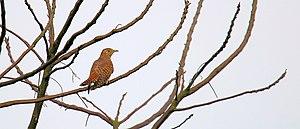
Le Coucou de l'Himalaya est une espèce de coucou, oiseau de la famille des Cuculidae.